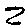
Label: 2